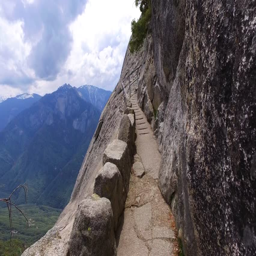
us state , slides to the rocks .